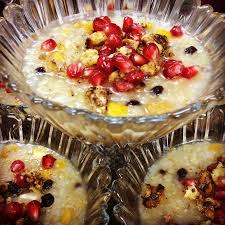
Yemek: asure